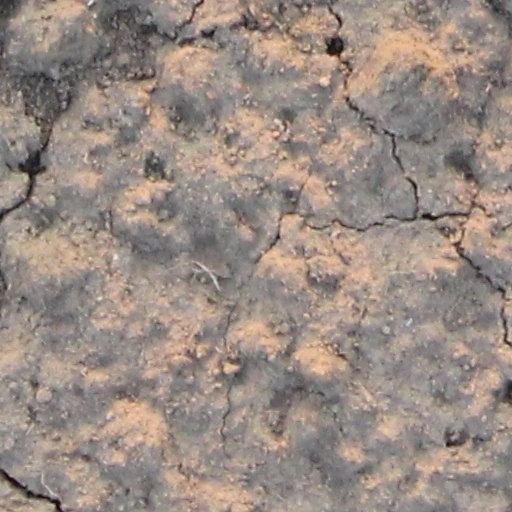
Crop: wheat